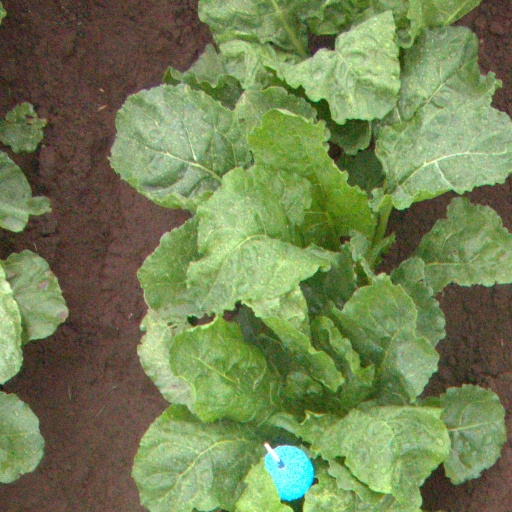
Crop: sugar beet